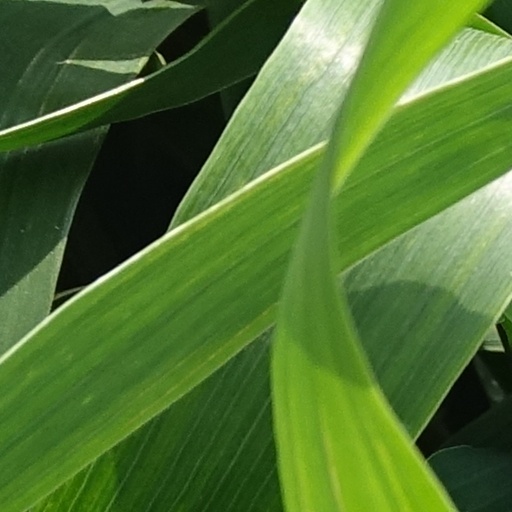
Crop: wheat